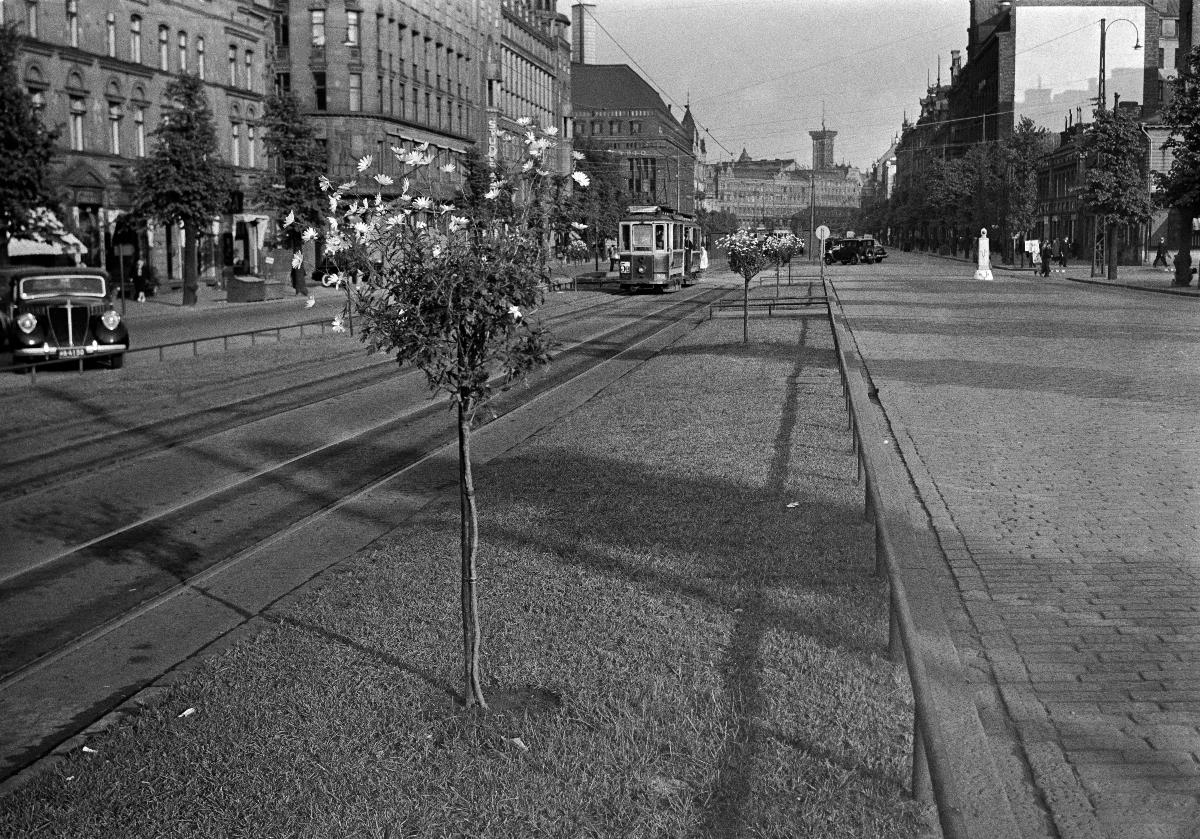
Istutuksia Heikinkadulla
Planteringar på Henriksgatan; Plantings on Heikinkatu
sisällön kuvaus: Istutuksia Heikinkadulla Helsingissä kesäkuussa 1938. content description: Plantings on Heikinkatu street in Helsinki June 1938. innehållsbeskrivning: Planteringar på Henriksgatan i Helsingfors juni 1938.
Kuvaaja: Sundström, Hugo, kuvaaja
Vuosi: 1938
Paikka: Suomi, Uusimaa, Helsinki, Mannerheimintie Helsinki
Aiheet: HBL; istutukset (kasvit); kadut; kaupungit (alueet); kasvit; plantings; streets; plants; cities; planteringar; gator; växter; städer